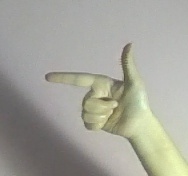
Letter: yaa